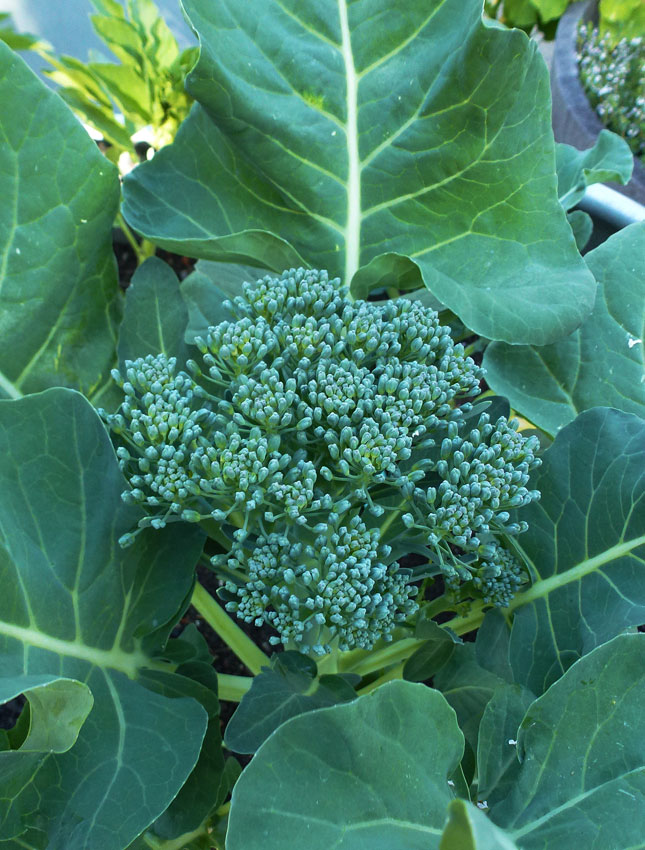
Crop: unknown
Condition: broccoli